In Town

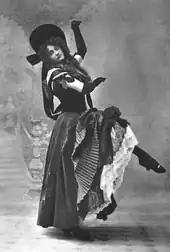
Lottie Williams in the 1897 London revival

"In Town" was first produced by George Edwardes at the Prince of Wales Theatre, opening on 15 October 1892, and transferred to the Gaiety Theatre on 26 December 1892, running for a successful 292 performances. It starred Arthur Roberts, together with Edmund Payne, Eric Lewis, and singing star Florence St John. Topsy Sinden danced in the piece. The musical had a revival in London at the Garrick Theatre in August 1897, before moving to Broadway, for a run of 40 performances, opening on 6 September 1897 at the Knickerbocker Theatre, starring W. Louis Bradfield as Arthur Coddington and Marie Studholme as Kitty.